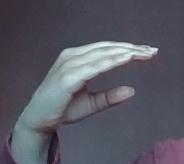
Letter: jeem